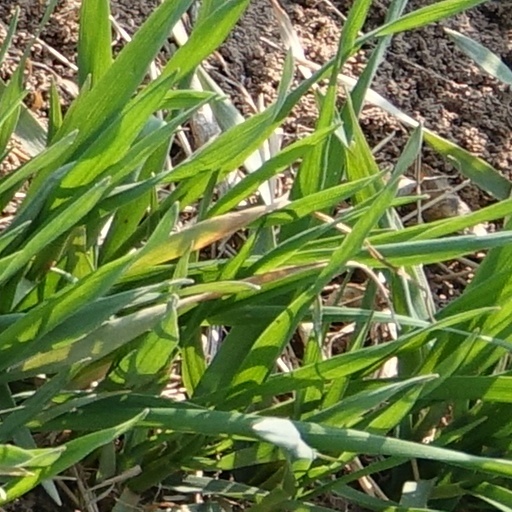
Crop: wheat